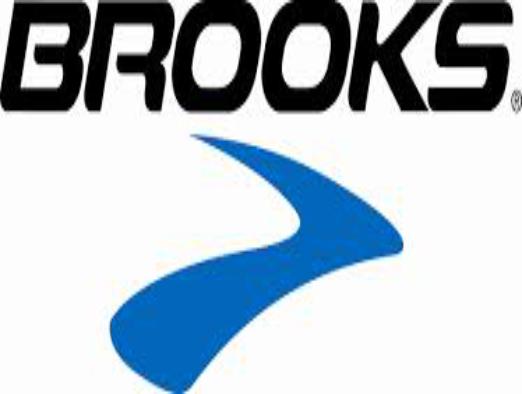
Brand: Brooks
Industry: Sports